Ismaël de Lesseps

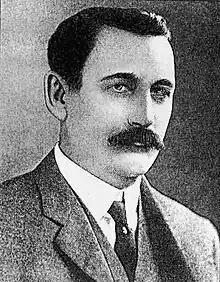

Ferdinand Marie Ismaël de Lesseps (27 November 1871 – 30 September 1915), known as Ismaël de Lesseps, was a French fencer. He competed in the individual and team sabre events at the 1908 Summer Olympics. He was killed in action during World War I. He was the brother of Bertrand Marie de Lesseps and son of Ferdinand de Lesseps.